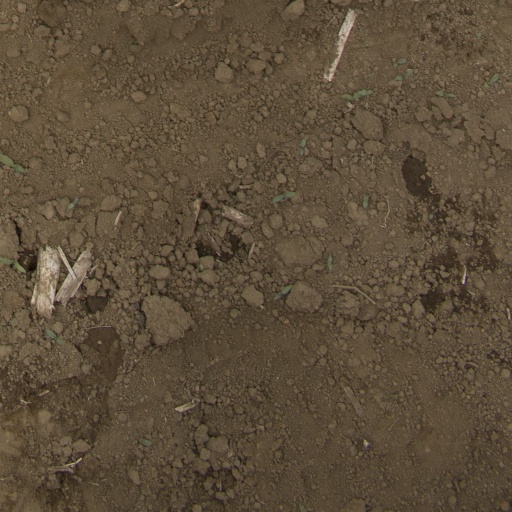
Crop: Jerusalem artichoke